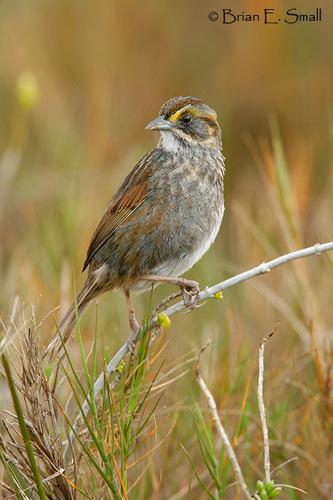
A photo of a seaside sparrow